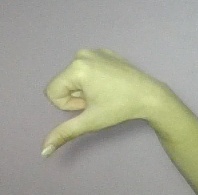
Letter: waw